William Woods University

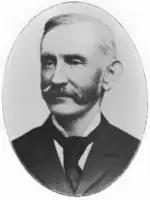
William Stone Woods

The campus in Fulton includes buildings of various types. Two favorites of the campus community are Dulany Auditorium and the William S. Woods Academic Building.